Diana Sailplanes Diana

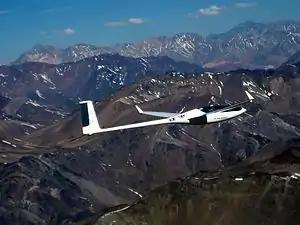
SZD 56-2 Diana 2, training before World Grand Prix, Andes

The SZD-56 Diana is a 15 metre Class glider originally designed by Bogumił Bereś at PZL-Bielsko. However, PZL Bielsko went bankrupt before it could be put into serial production.